Irnfried Freiherr von Wechmar

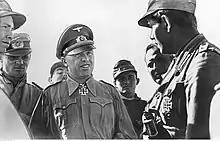
Irnfried Freiherr von Wechmar (in the middle) during the North African campaign

Irnfried Freiherr von Wechmar (12 February 1899 – 27 November 1959) was a highly decorated Oberst in the Wehrmacht during World War II and an Oberst der Reserve in the Bundeswehr. He was also a recipient of the Knight's Cross of the Iron Cross. The Knight's Cross of the Iron Cross was awarded to recognise extreme battlefield bravery or successful military leadership.